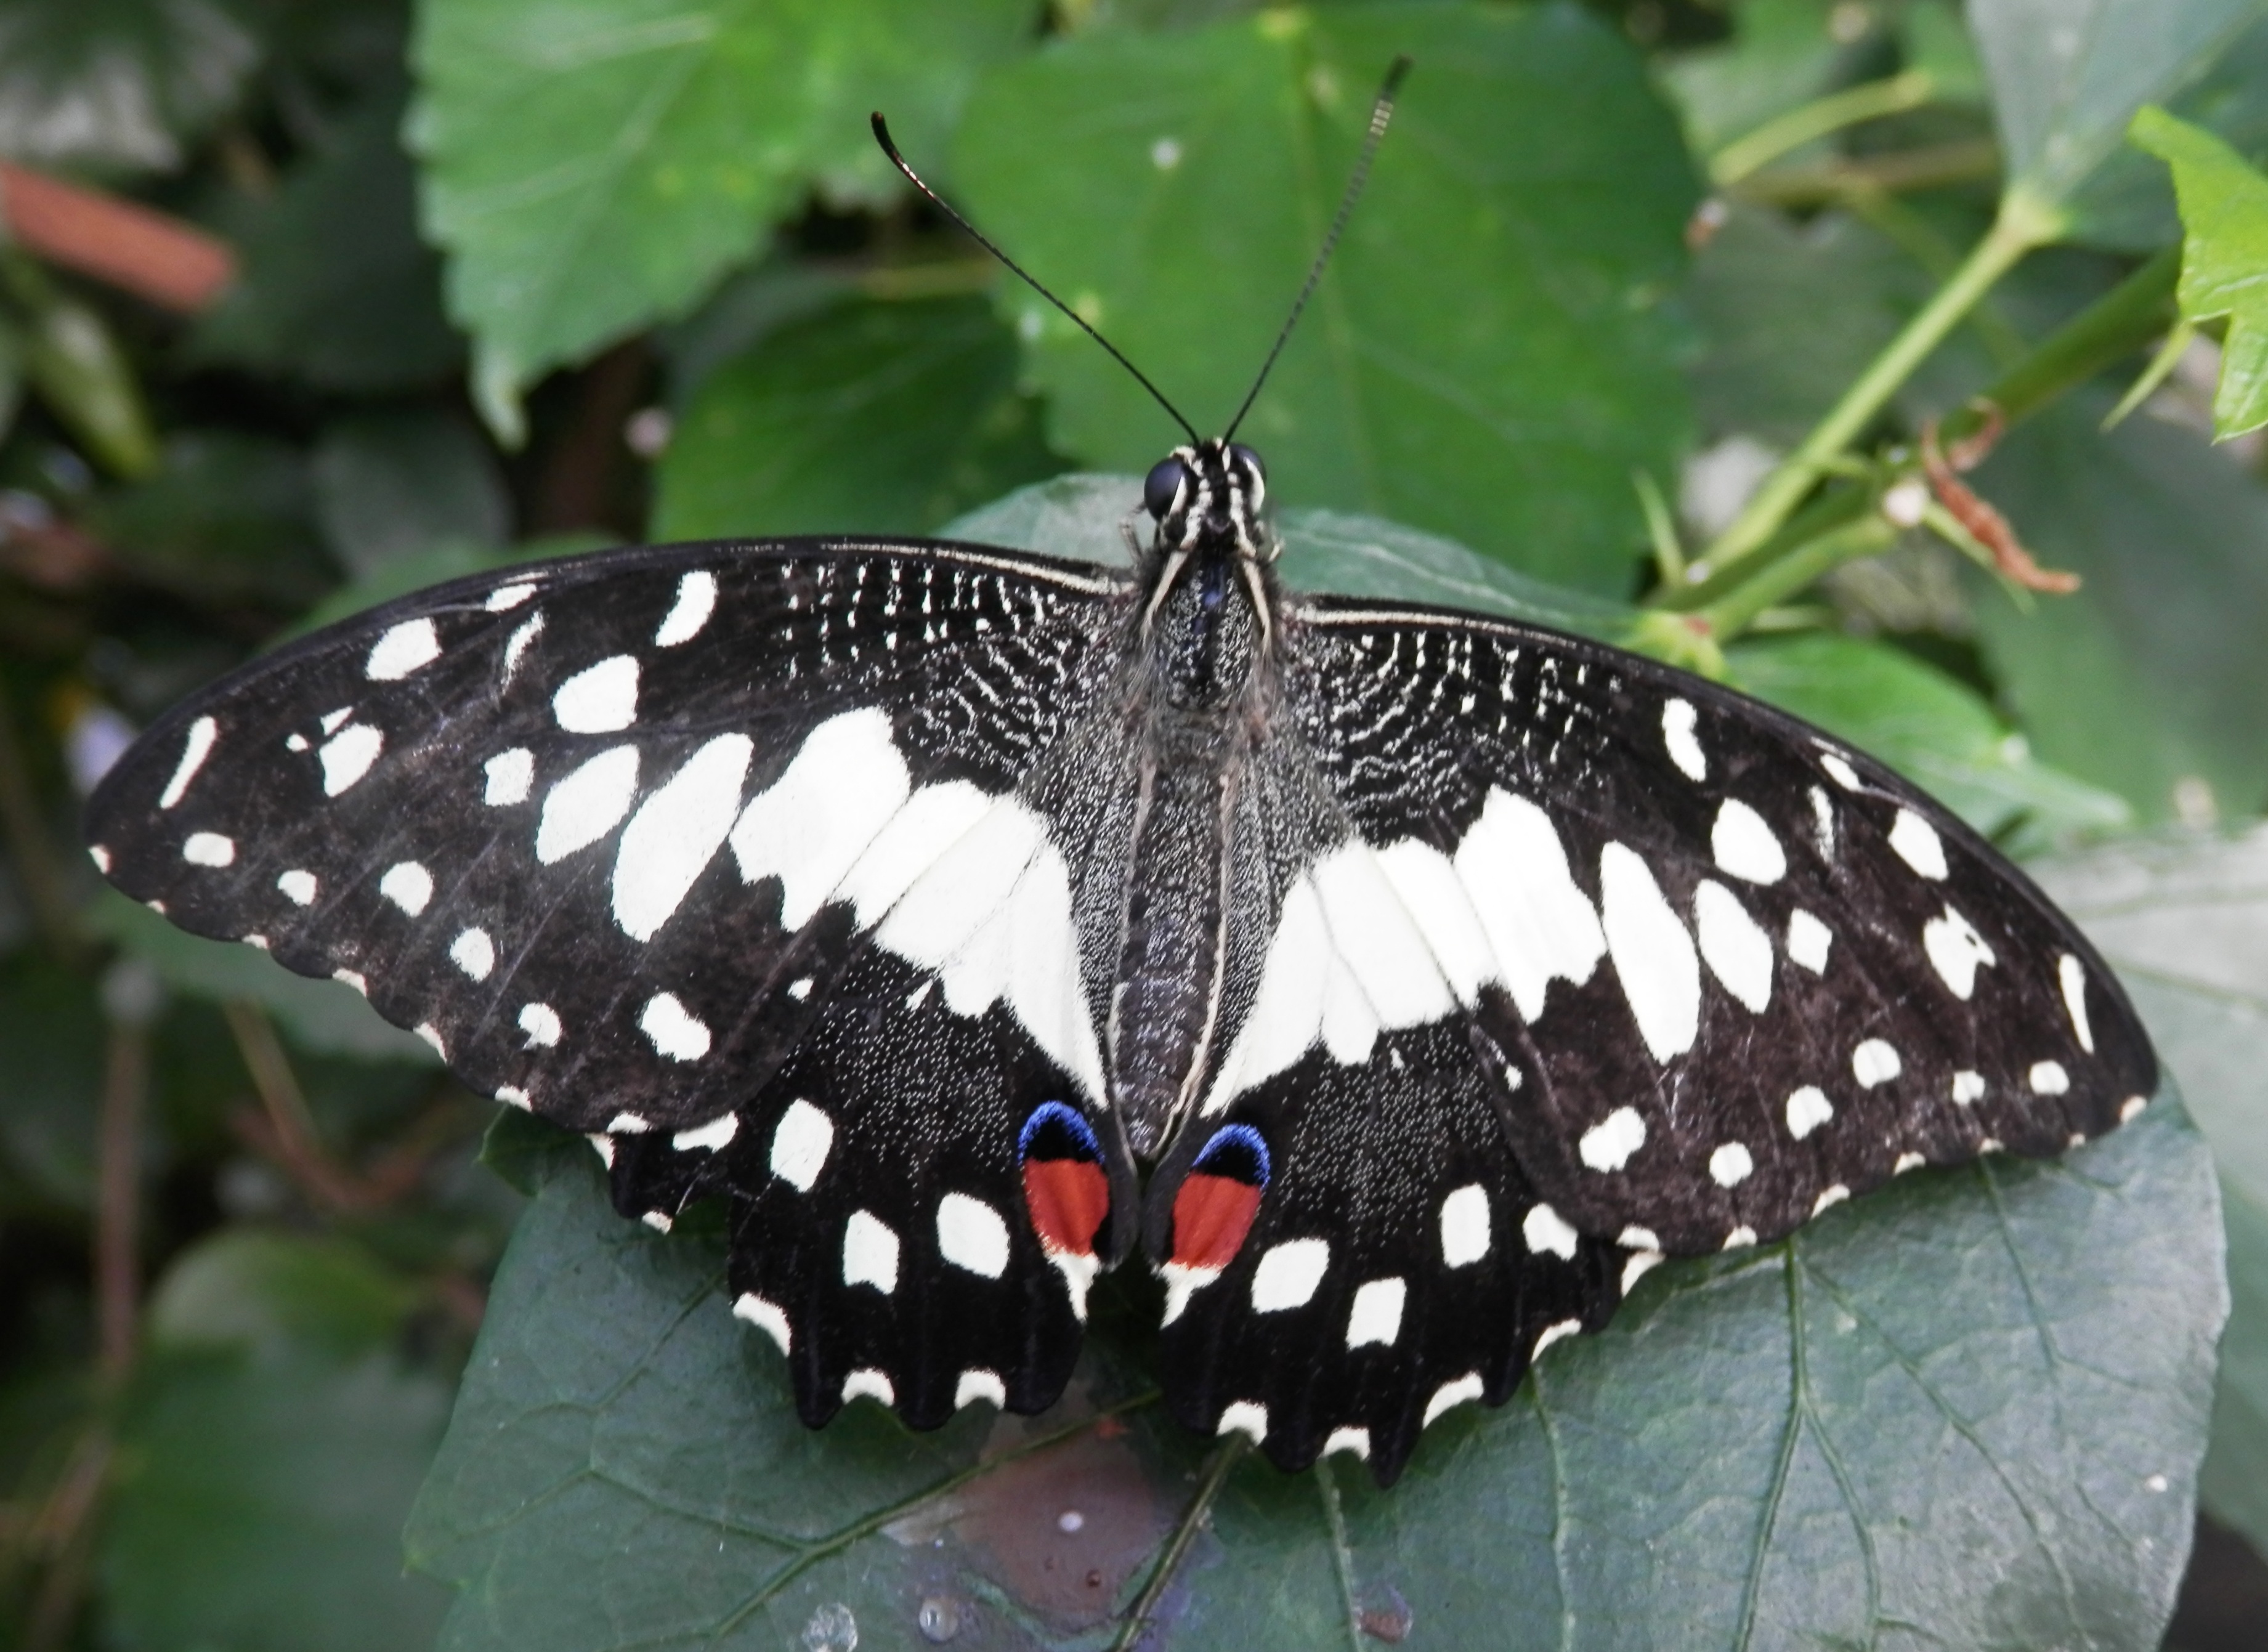
nature, wing, leaf, flower, colourful, insect, botany, butterfly, fauna, invertebrate, arthropod, pollinator, moths and butterflies, lycaenid, brush footed butterfly, colias